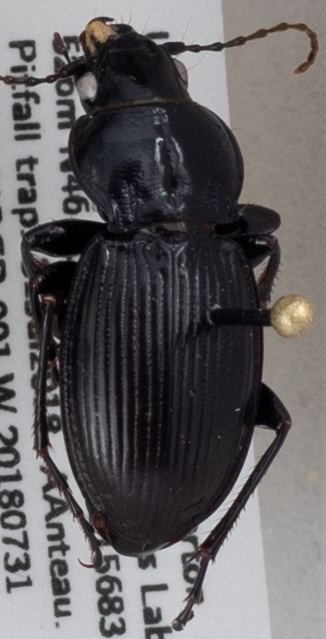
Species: Cyclotrachelus torvus
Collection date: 2018-07-31
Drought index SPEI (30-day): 0.31
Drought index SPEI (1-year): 0.47
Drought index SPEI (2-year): -0.17